List of non-video game media featuring Mario

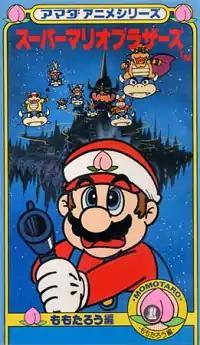

The "Mario" media franchise extends out of video games into non-game media. Mario and themes related to the franchise have appeared in television shows, anime, films, comics and manga, merchandise, and musical performance.